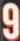
Number: 9